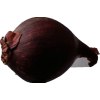
Label: red_onion